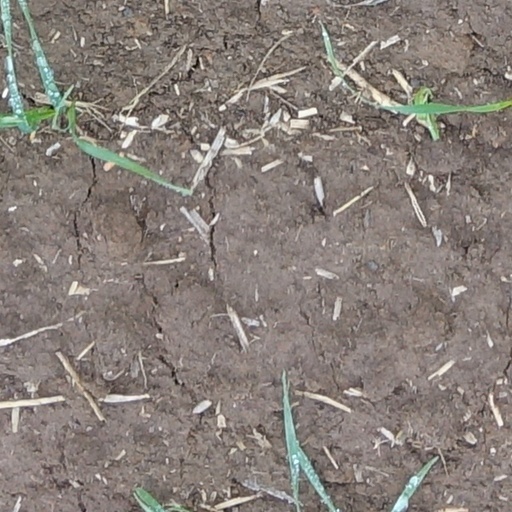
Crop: wheat